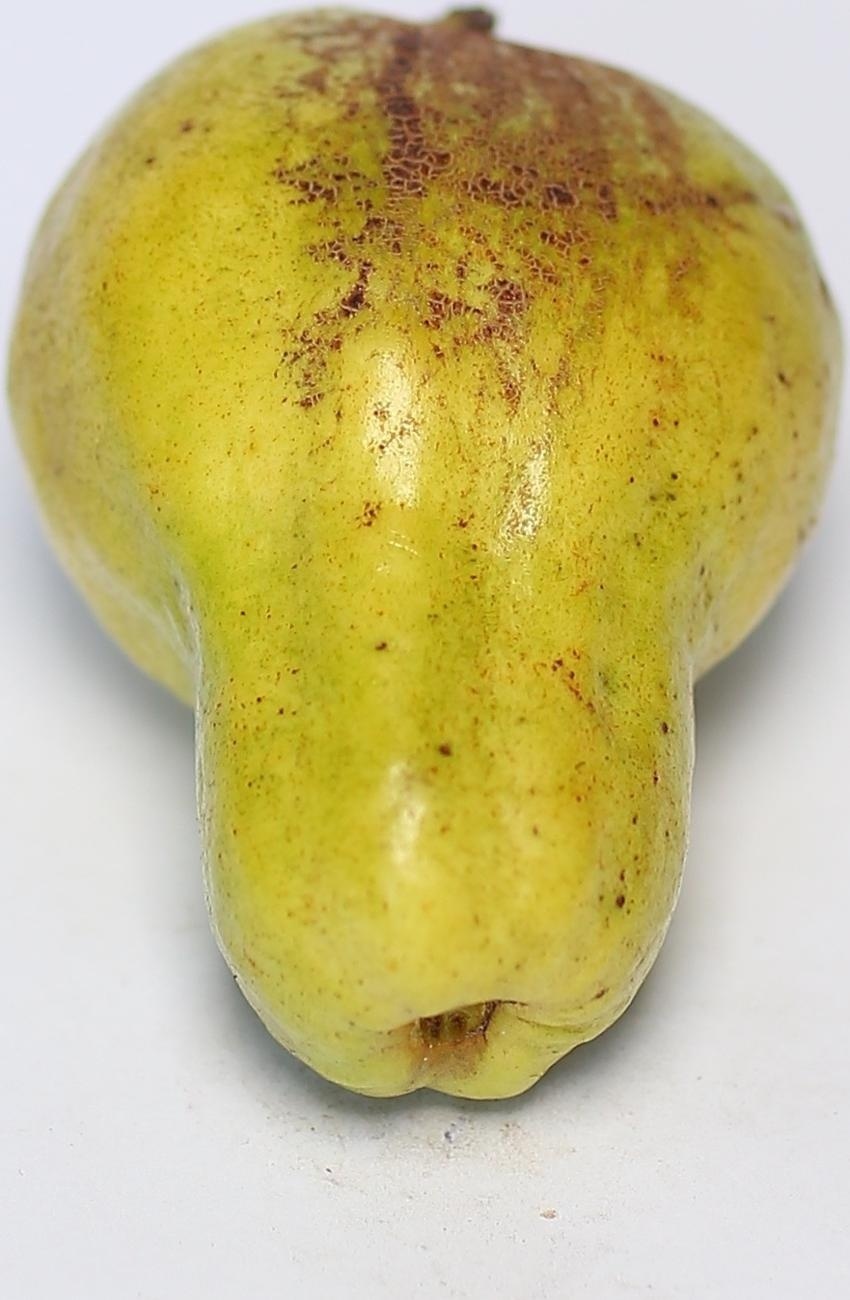
Maturity: mature-green
Variety: local-sindhi